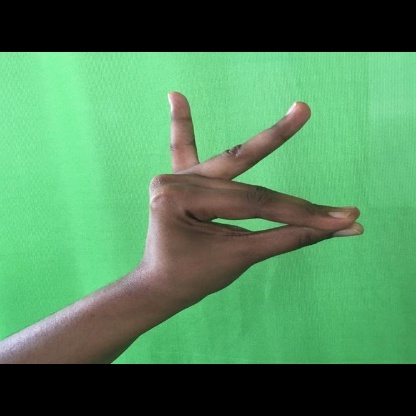
Mudra: Katakamukha